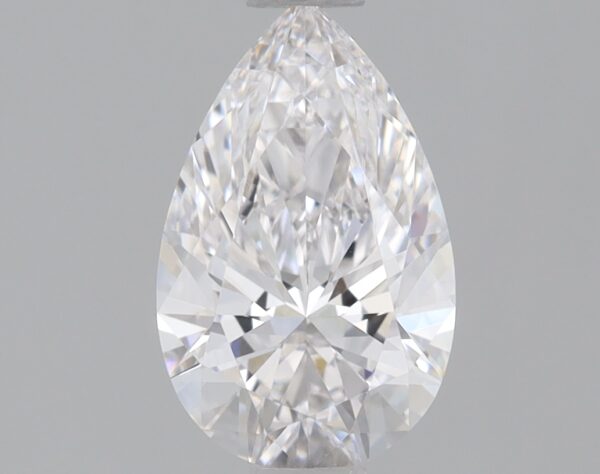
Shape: pear
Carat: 0.71
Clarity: VVS2
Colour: F
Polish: EX
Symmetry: EX
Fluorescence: NONE
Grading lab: IGI
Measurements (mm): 8.1 x 5.06 x 3.06